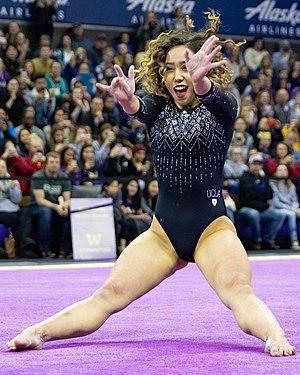
Katelyn Ohashi est une gymnaste américaine.